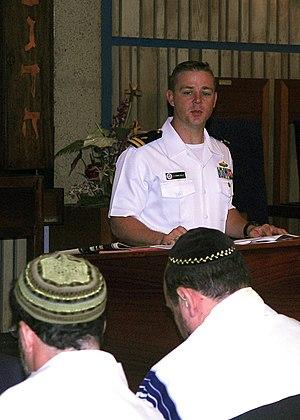
Quand ils sont venus chercher… est une citation du pasteur Martin Niemöller sur la lâcheté des intellectuels allemands au moment de l'accession des nazis au pouvoir et des purges qui ont alors visé leurs ennemis, un groupe après l'autre.